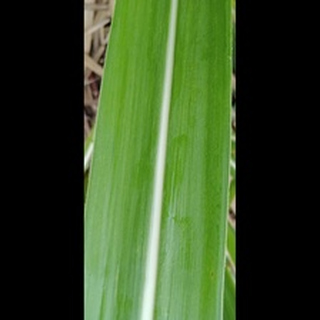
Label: healthy_sugarcane